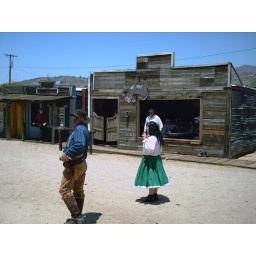
Lady in green and white is witness present for the other gunman.